Tū-te-tawhā Whare-oneone

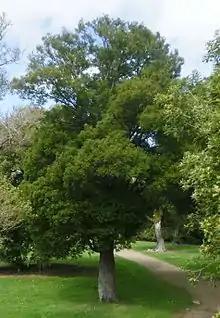
A toromiro tree.

According to the Tainui tradition recounted by Pei Te Hurinui Jones, the remainder of the Ngāti Tūwharetoa expedition were allowed to return home with Tū-te-tawhā's head and his taiaha. However, Tūwharetoa tradition says Tū-te-tawhā's head was kept at Kawaha for a long time until Te Iwi-tua-roa brought it back and buried it in Te Akore Cave on Maunganamu. As of 1917, there was a toromiro tree at Honotaka that was named Te Iwi-tua-roa in honour of this deed.